22nd (Service) Battalion, Royal Fusiliers (Kensington)

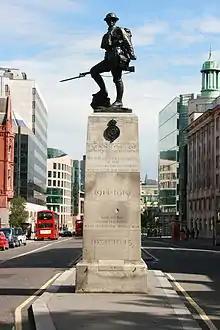
Royal Fusiliers War Memorial on High Holborn.

On 24 March 2nd Division began moving north of Arras to join First Army for the forthcoming offensive, with 99th Bde at Tangry where it began refitting and training. 22nd RF was still very weak – now organised into just two companies – and the reinforcement drafts were barely trained and many of low medical category. The offensive began well with a successful attack at Vimy Ridge on 9 April. Two days later 22nd RF moved forward to take over the old German Support and Reserve Lines, and on 13 April to the new front line opposite Gavrelle, though the two companies could only cover a short front. The Germans then withdrew from the vulnerable villages beneath the ridge and fell back to a stronger position, 99th Bde following up. After a short rest 99th Bde went back into the line after 2nd Division's failed attack on Oppy Wood on 28 April. The brigade was ordered to attack at 03.00 next day, so there was no time for reconnaissance. 22nd RF formed the right of the brigade's attack, going forward with about 240 men organised as Right (B/C) and Left (D/A) Companies, with 1st KRRC supplying carrying parties and 50-man detachment to form a defensive flank. Some of the supply dumps of grenades and ammunition were blown up by enemy shellfire just before the attack. The battalion went forward after a 6-minute barrage, and was immediately faced by uncut wire: those men who got through the first belt were trapped by a second belt. On the extreme left 13 Platoon slipped through a gap alongside 1st Berks, but 14, 15 and 16 Platoons were cut to shreds by enemy fire. Right Company lost almost all its officers and one platoon almost immediately, but 2nd Lieutenant Jeffcoat found a way through the wire with his platoon, and engaged in a prolonged bombing fight with the Germans, joined by carrying parties from the 1st KRRC and men from the reserve battalion (23rd RF) that Lt-Col Barker was able to 'dribble' forward with all the. bombs he could obtain. Jeffcoat was able to join up with parties from 4th Bedfordshire Regiment and 1st Honourable Artillery Company of the neighbouring 63rd (Royal Naval) Division, which had been 'bombing' their way up the line towards 2nd Division. Although Jeffcoat was mortally wounded this mixed force handed over about of captured German trench when it was relieved in the evening. Only 40 men of 22nd RF returned from the attack that evening, though Lt-Col Barker was hopeful of finding another 60 amongst the mixed up units. He wrote to the Mayor of Kensington that 'the old Regt can't be rebuilt ... I shall have to make a new one'. In fact the total casualties were 163 out of 240.